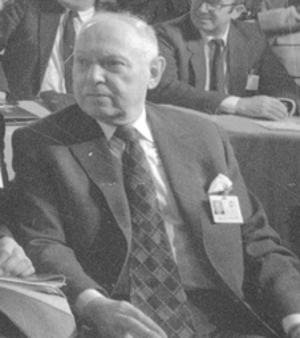
L'humanisme, terme créé à la fin du XVIIIᵉ siècle et popularisé au début du XIXᵉ siècle, a d'abord et pendant longtemps désigné exclusivement un mouvement culturel, philosophique et artistique prenant naissance au XIVᵉ siècle dans l'Italie de la Renaissance, puis se développant dans le reste de l’Europe. Moment de transition du Moyen Âge aux Temps modernes, ce mouvement est en partie porté par l'esprit de laïcité qui resurgit alors, point de départ d’une crise de confiance profonde qui affecte l'Église catholique.